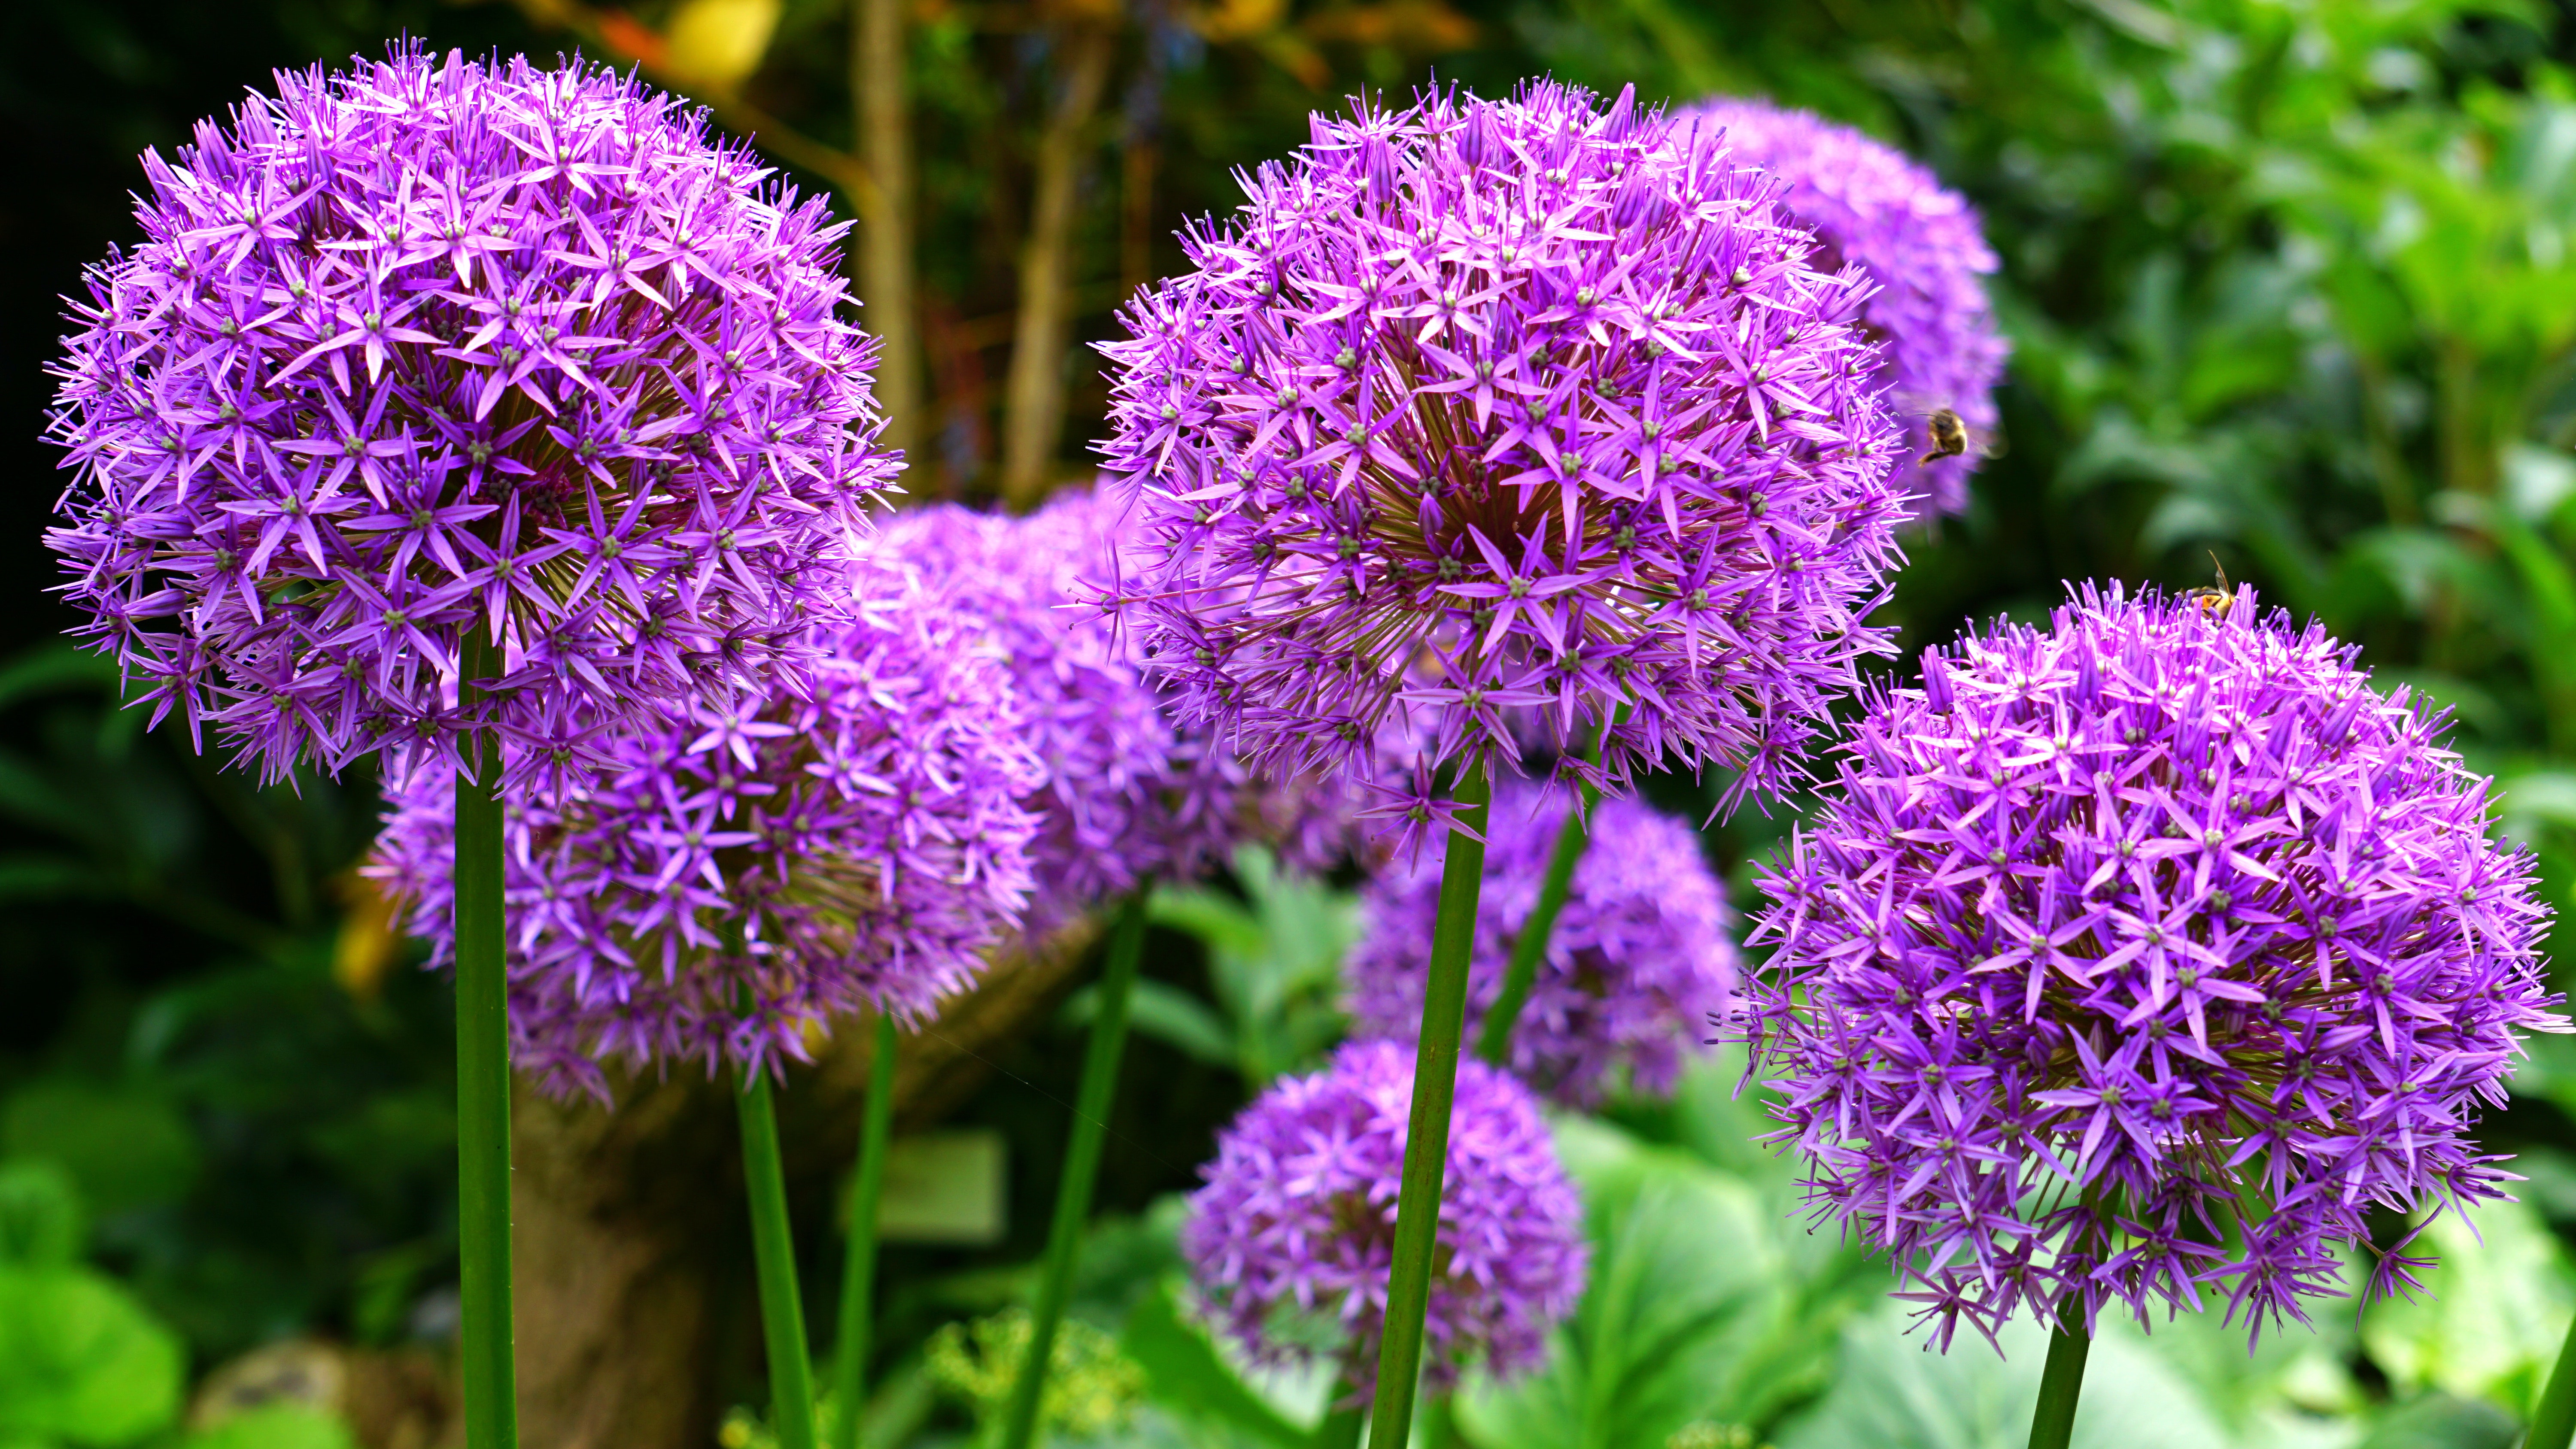
plant, purple, flower, flora, flowering plant, annual plant, onion genus, grass, shrub